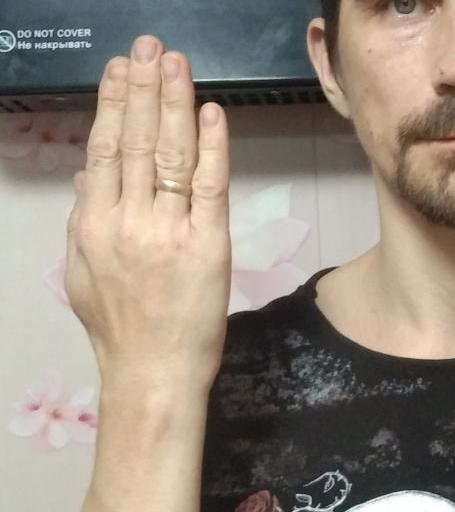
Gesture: stop_inverted